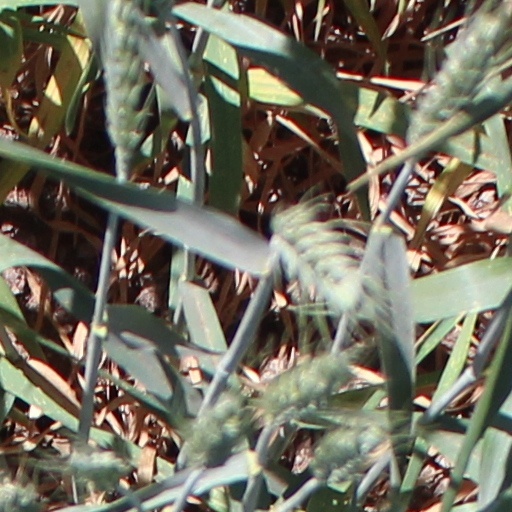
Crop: wheat